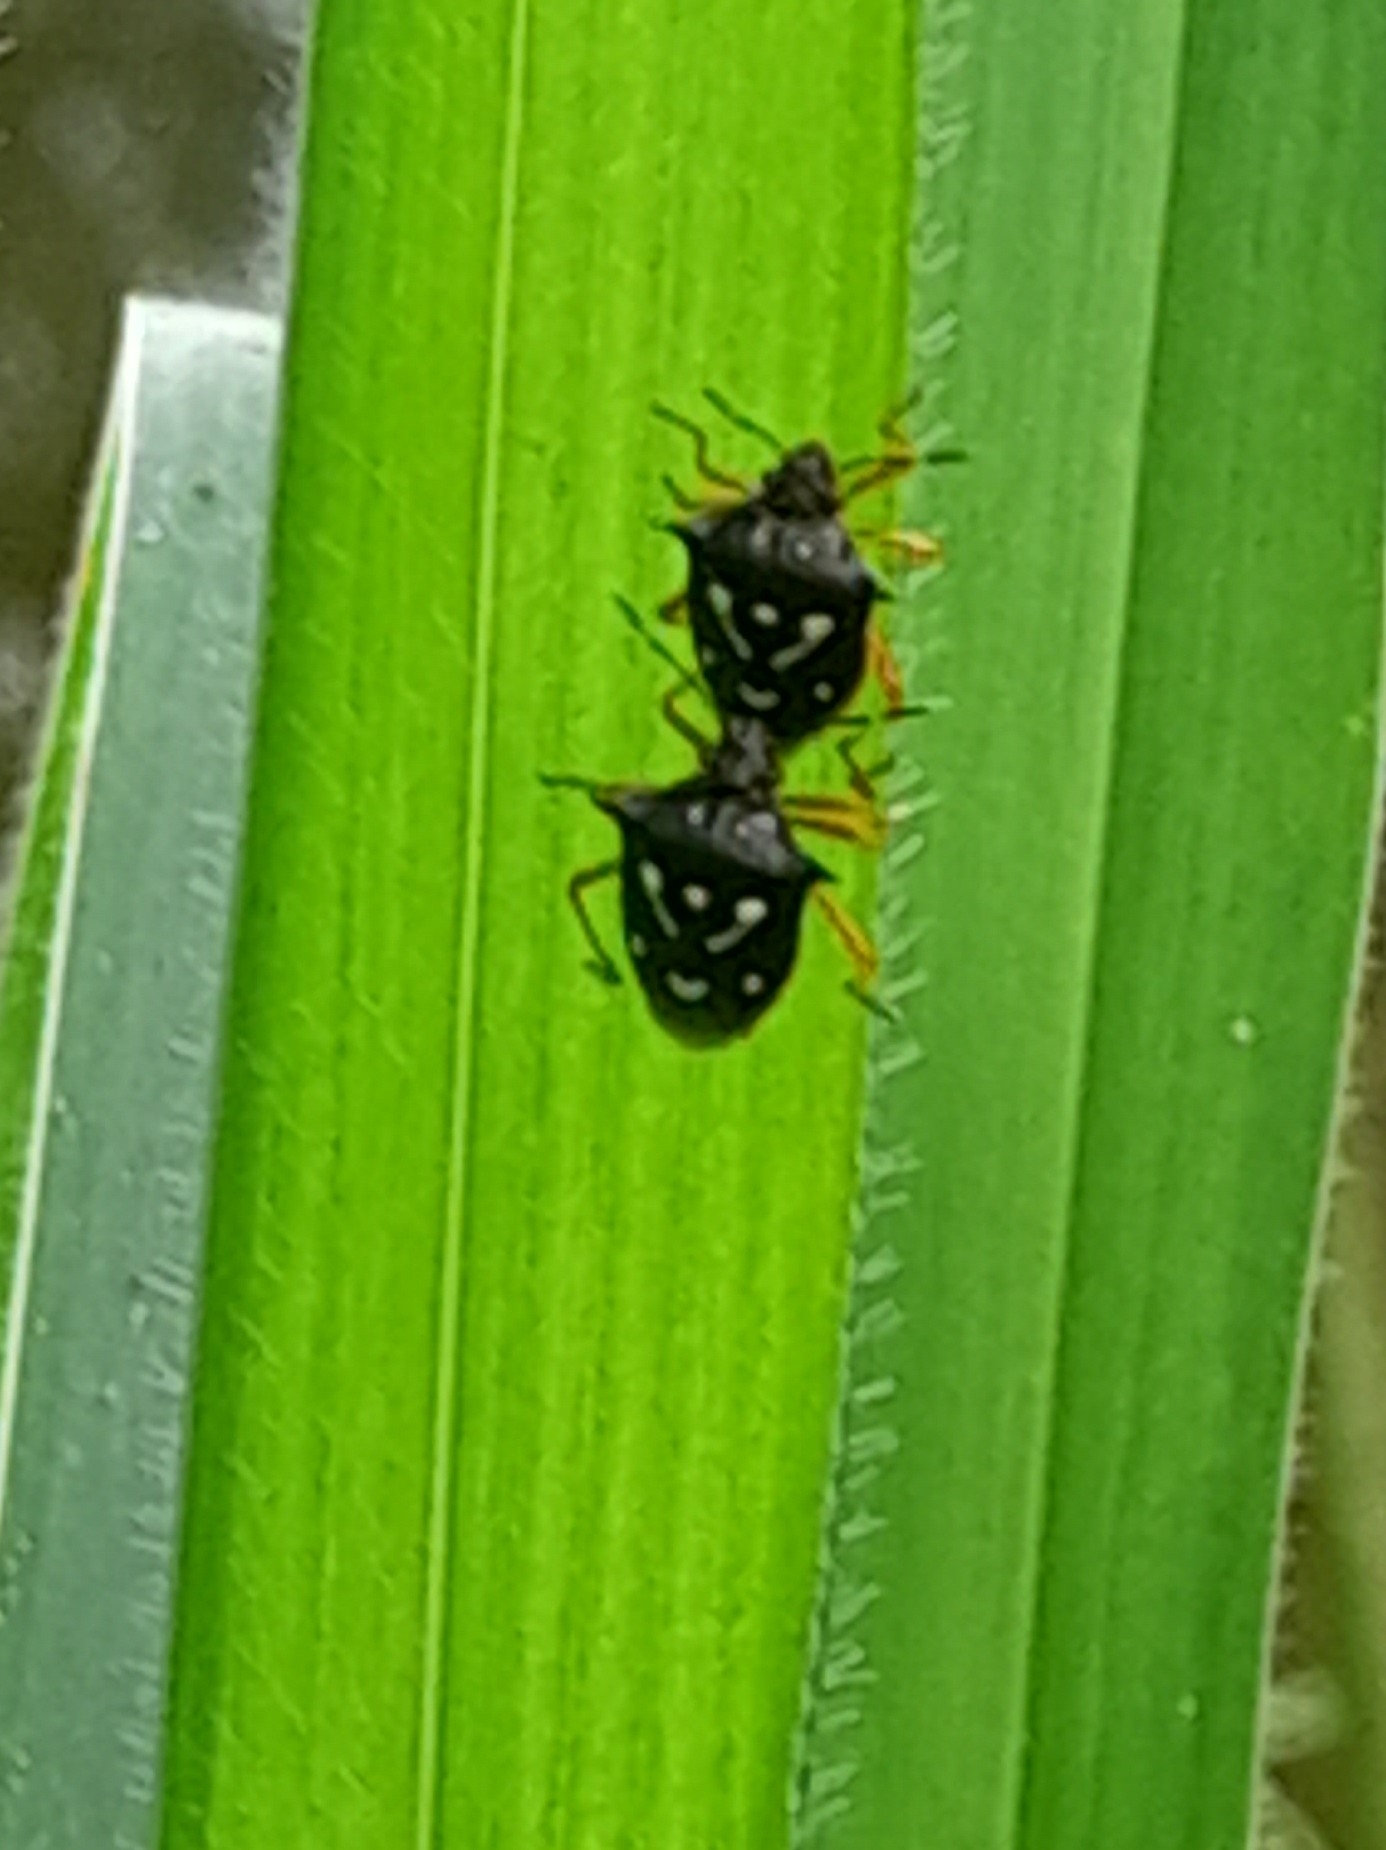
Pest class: stink_bug